Daikanchō Station

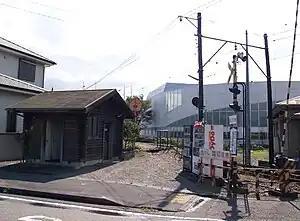
Daikanchō Station

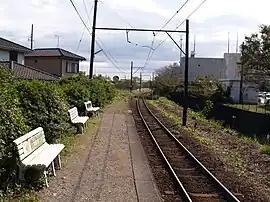
Platform

Daikanchō Station is on the Ōigawa Main Line and is 3.8 km from the terminus of the line at Kanaya Station.